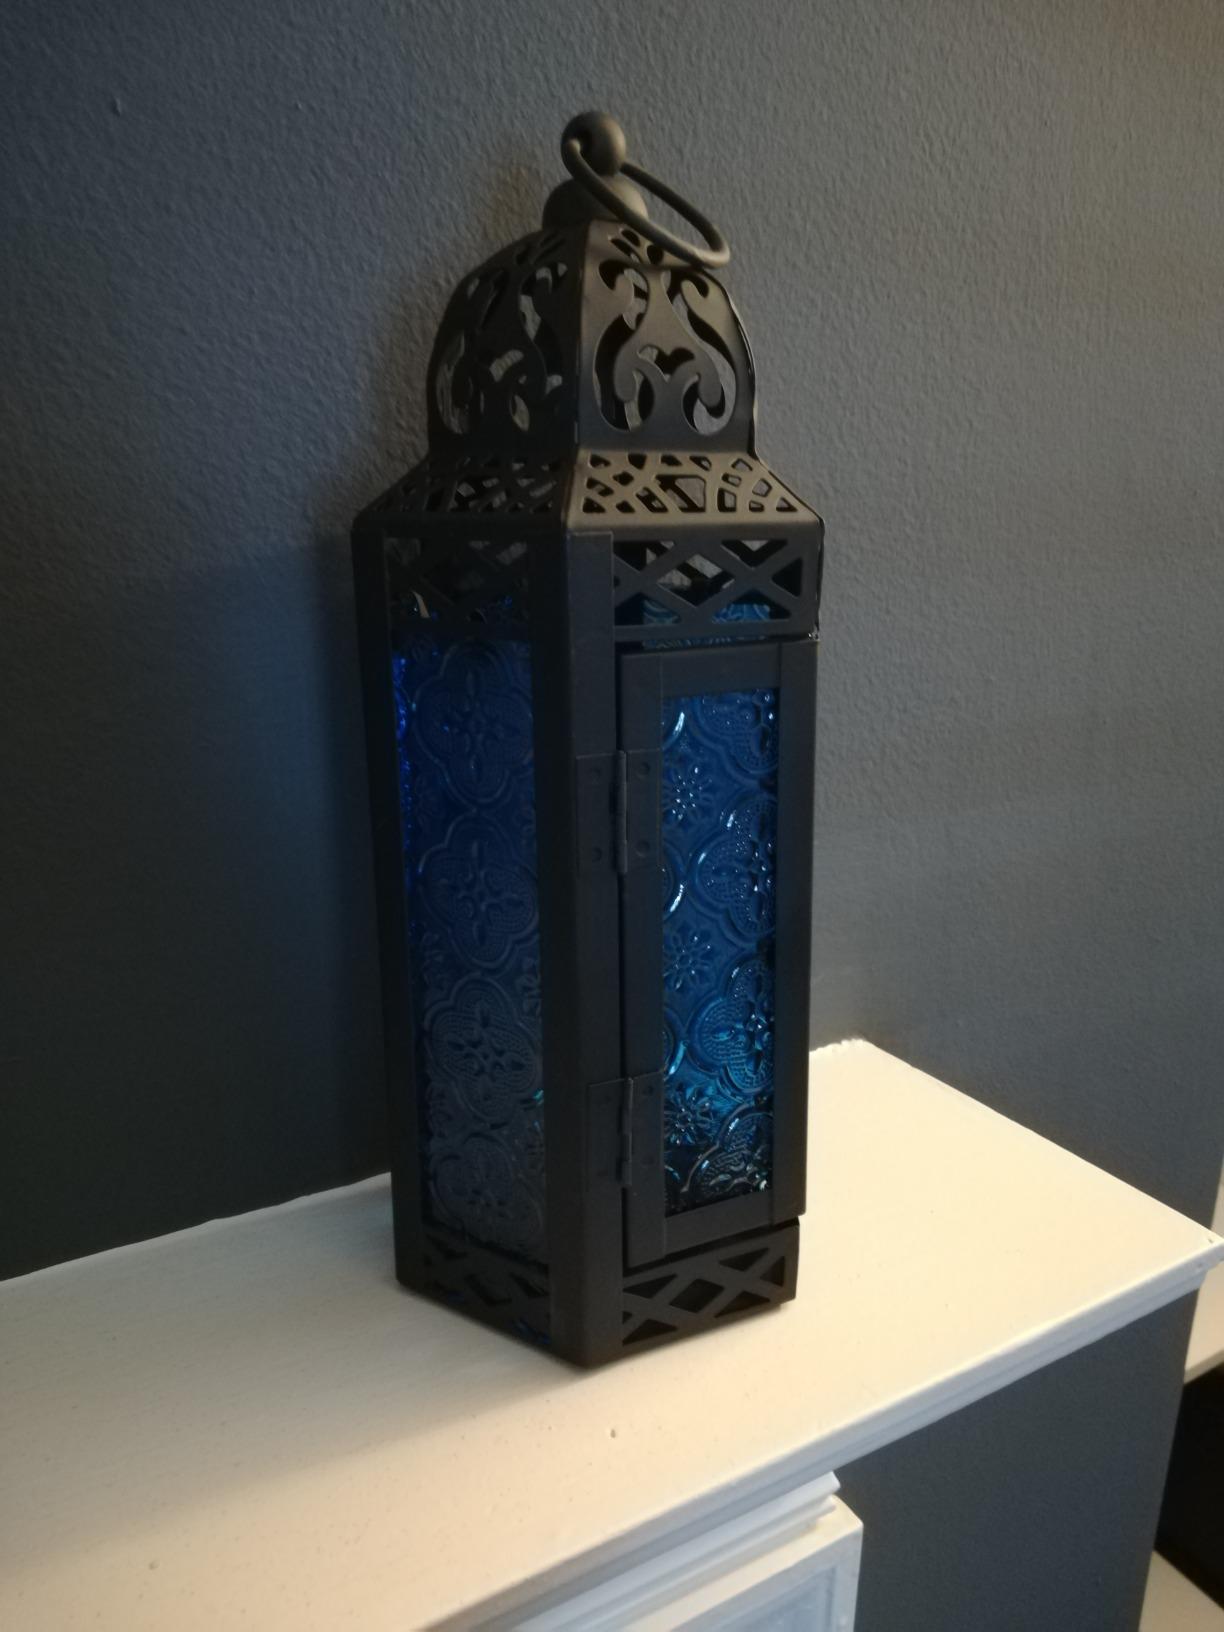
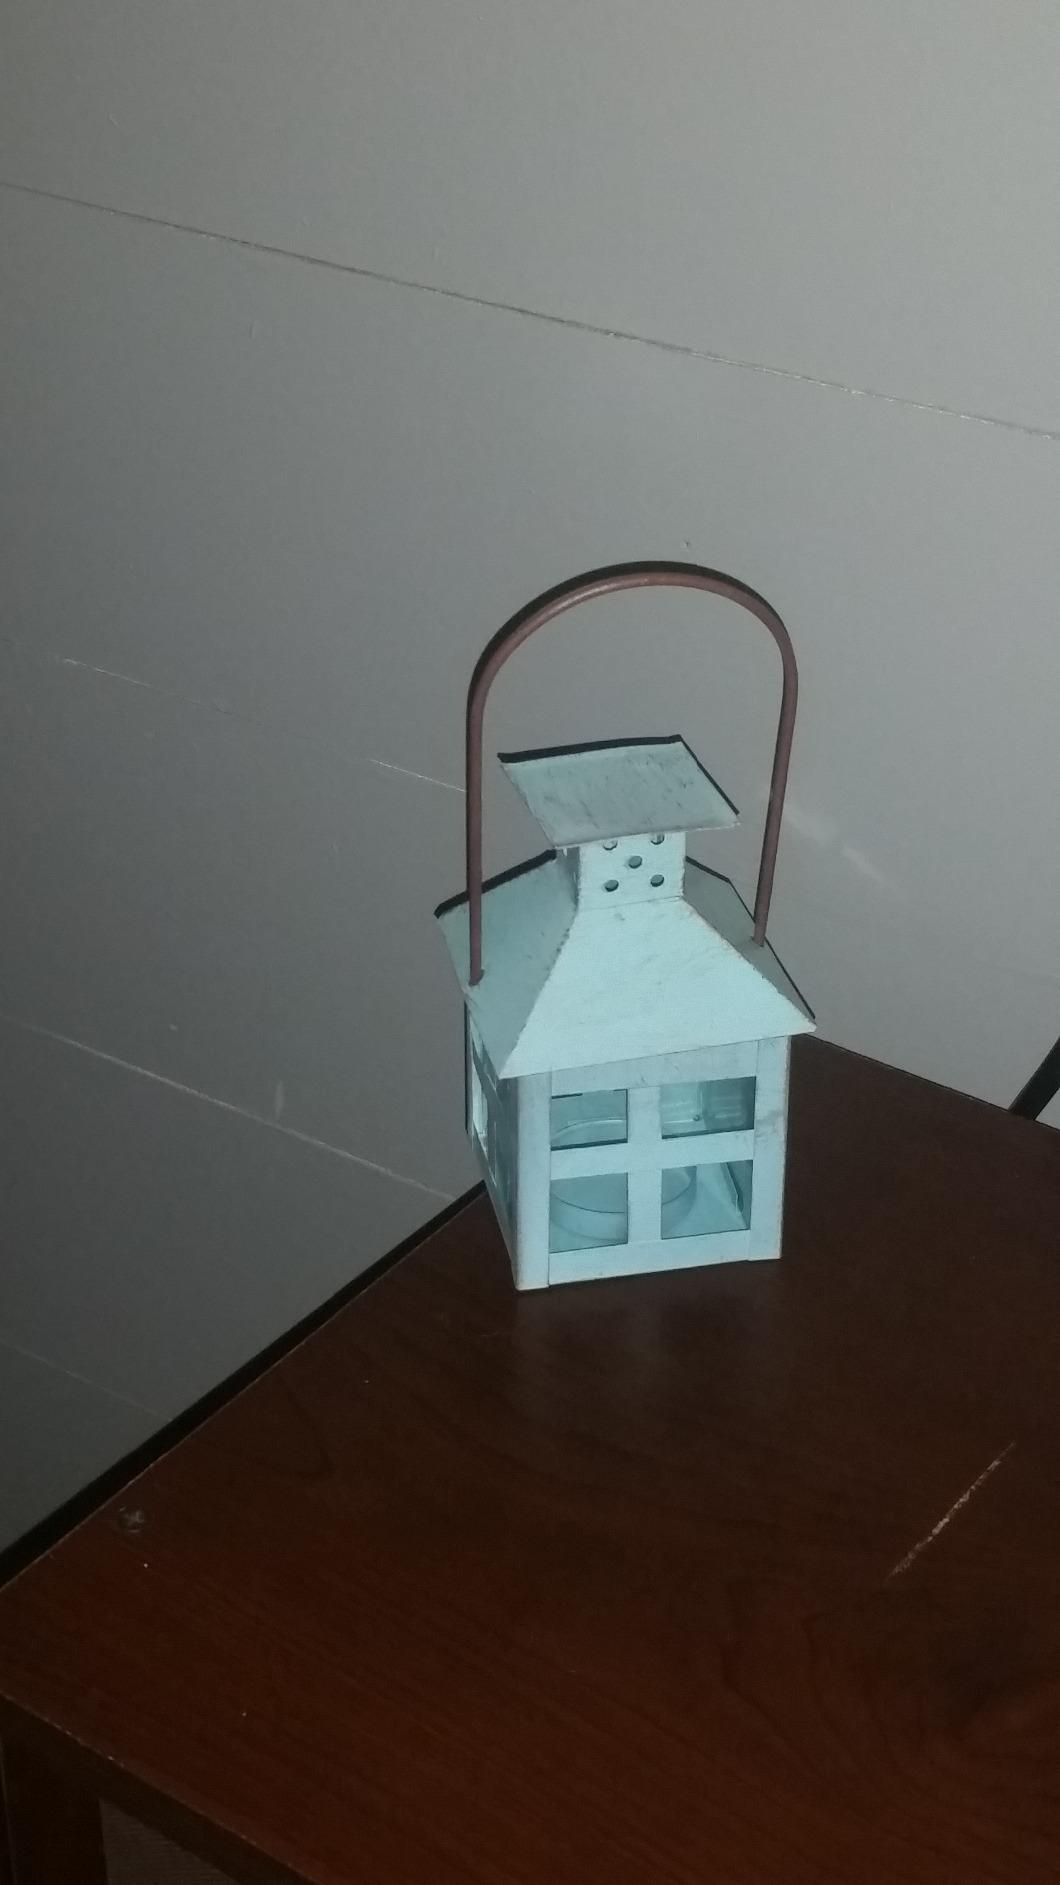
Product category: lantern
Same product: no